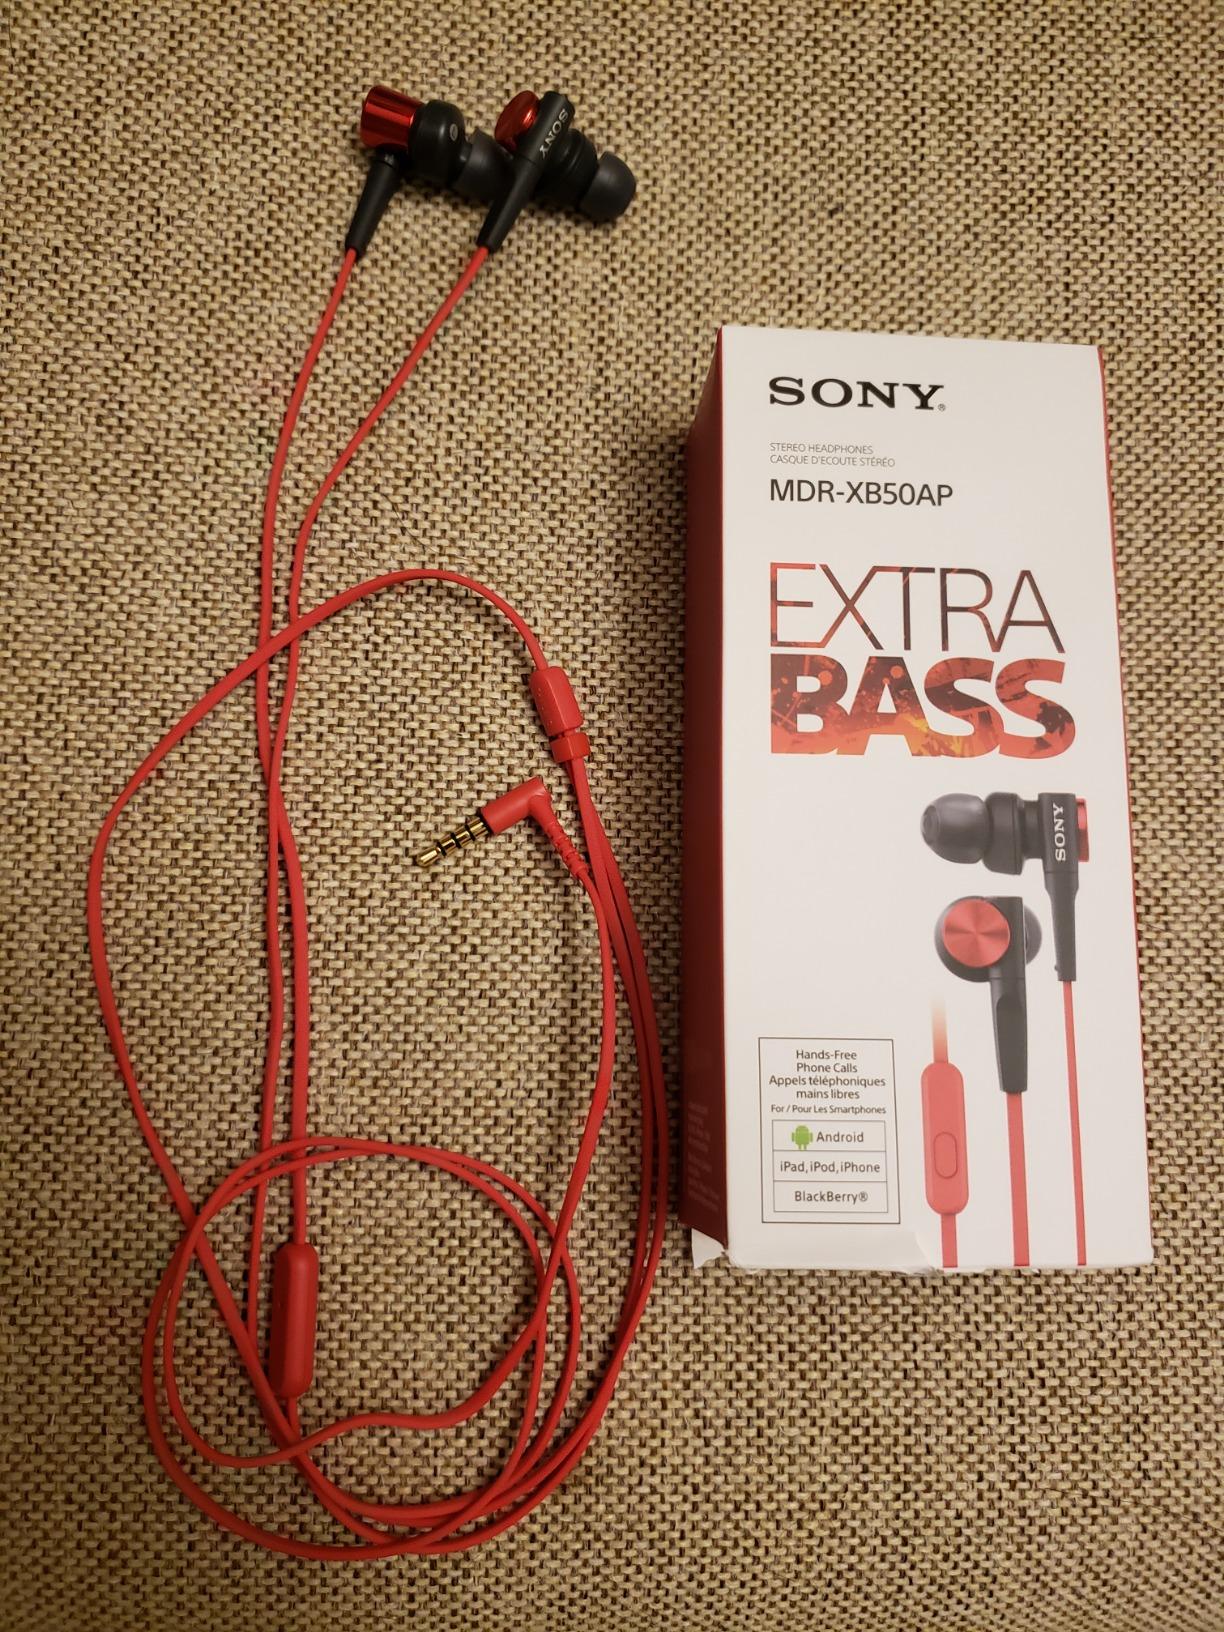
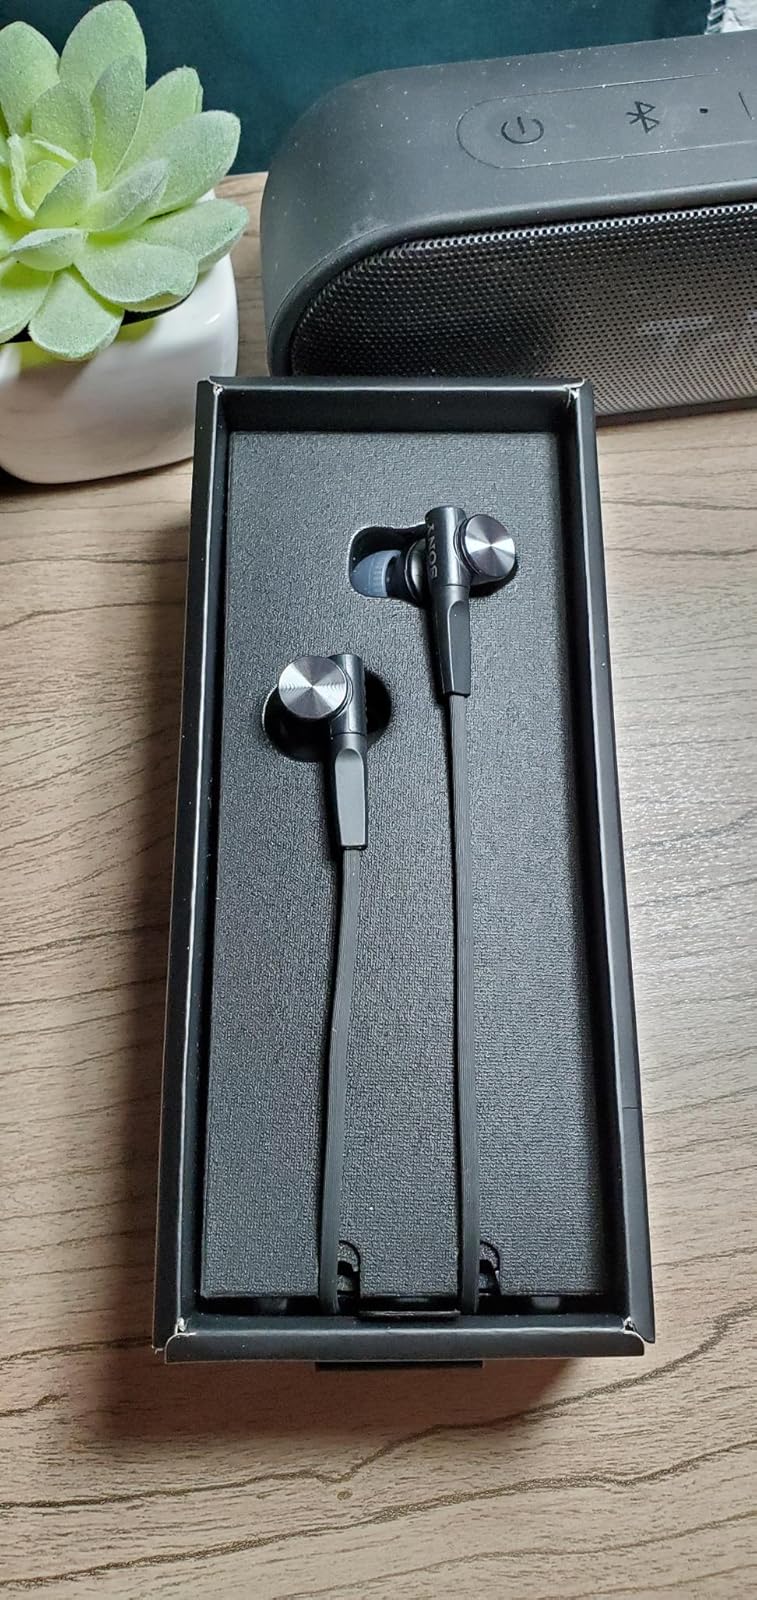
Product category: headphones
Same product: no